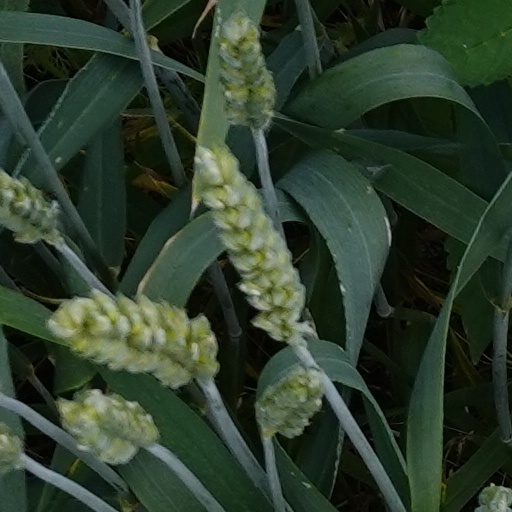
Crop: wheat